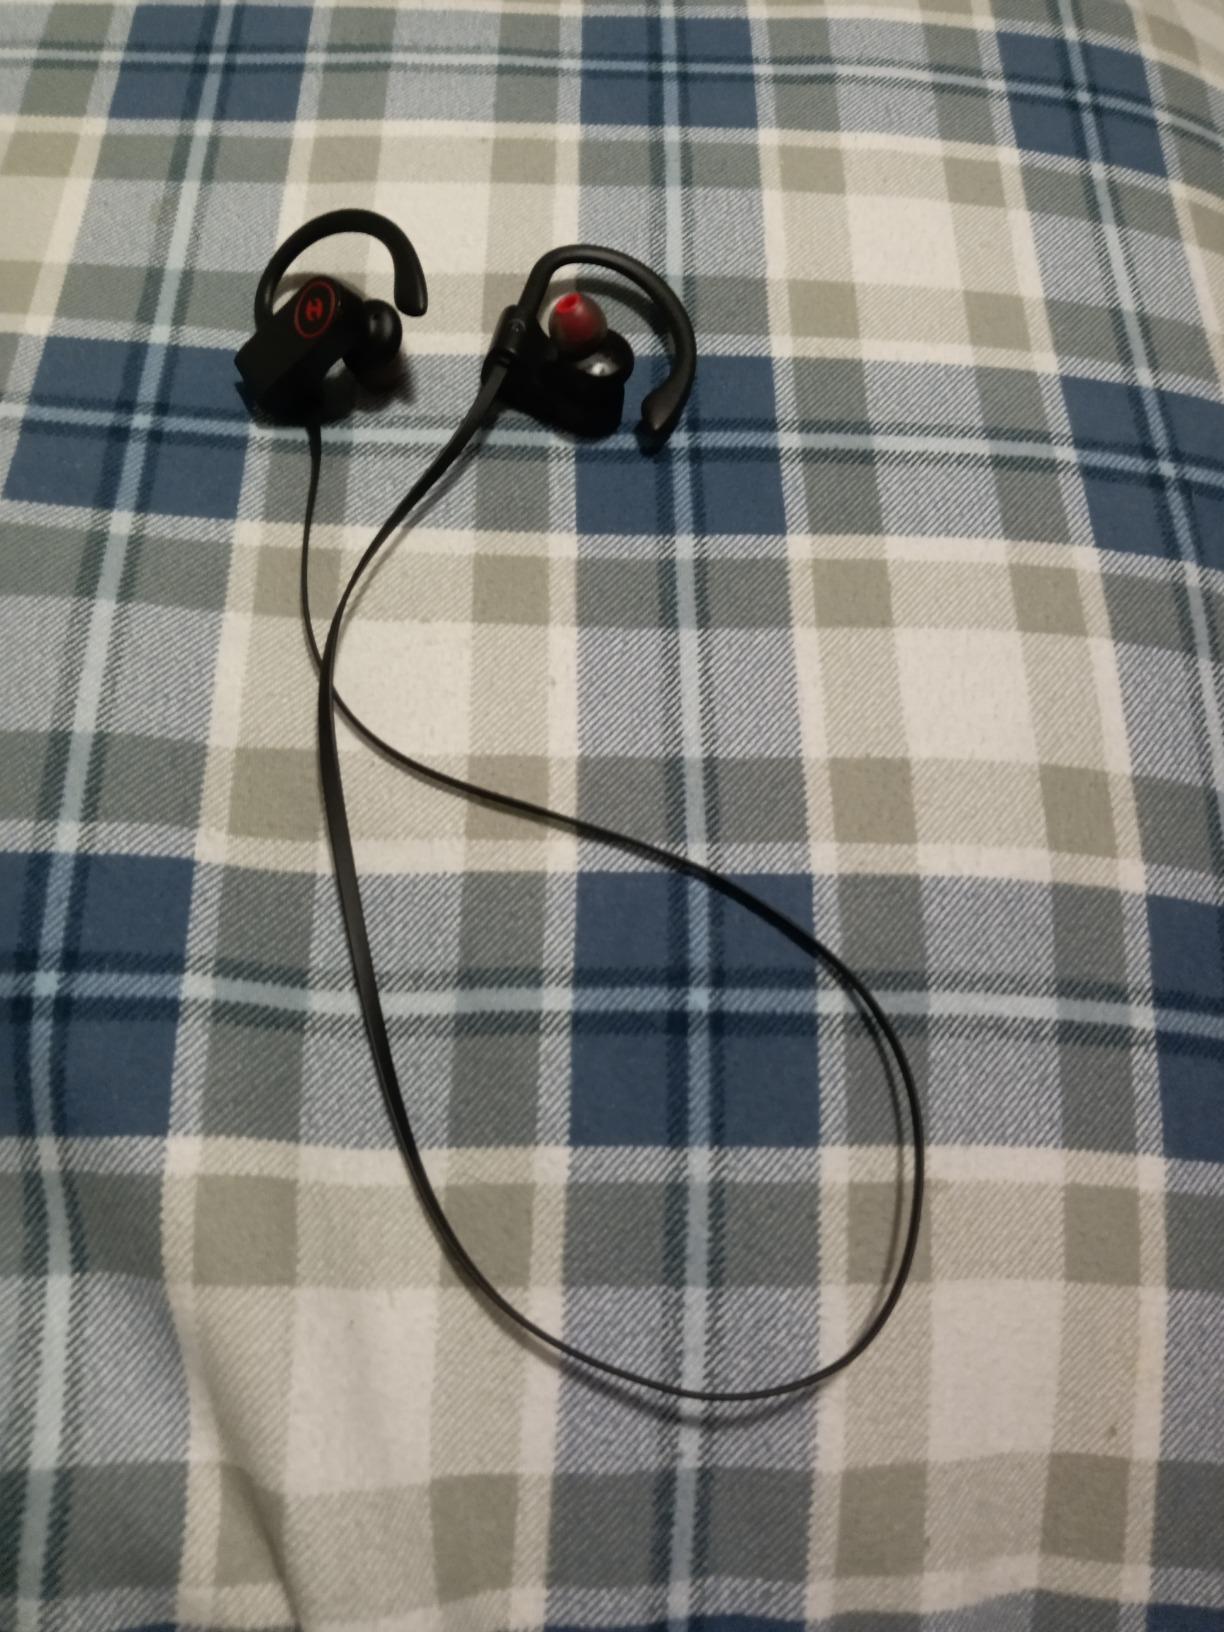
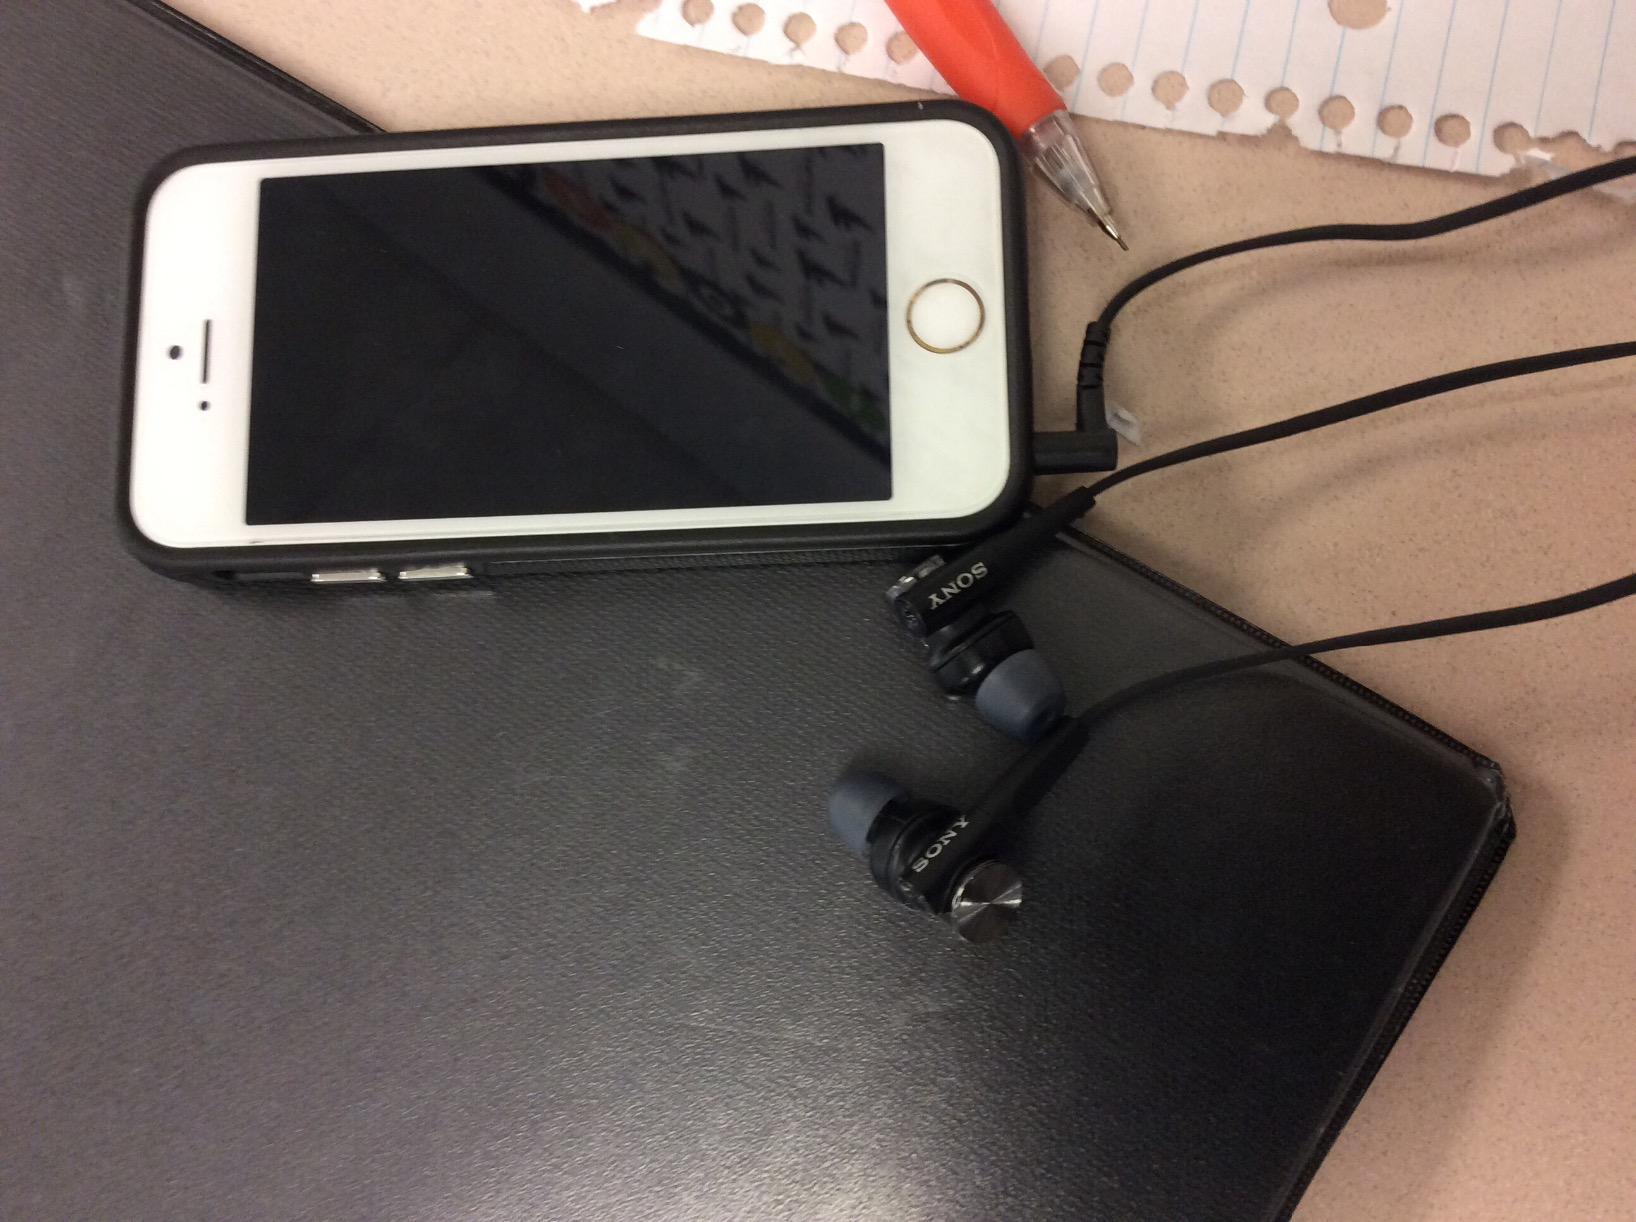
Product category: headphones
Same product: no